Solar Decathlon Europe

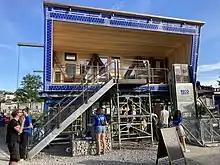
Winning project of the SDE22, Team Roofkit

3. Platz (draw): Team SUM, Delft University of Technology und Team AuRA, Grenoble National School of Architecture